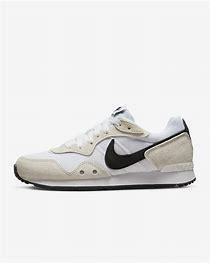
Brand: Nike
Model: Venture Runner